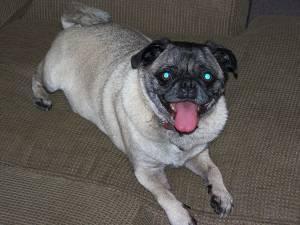
pug